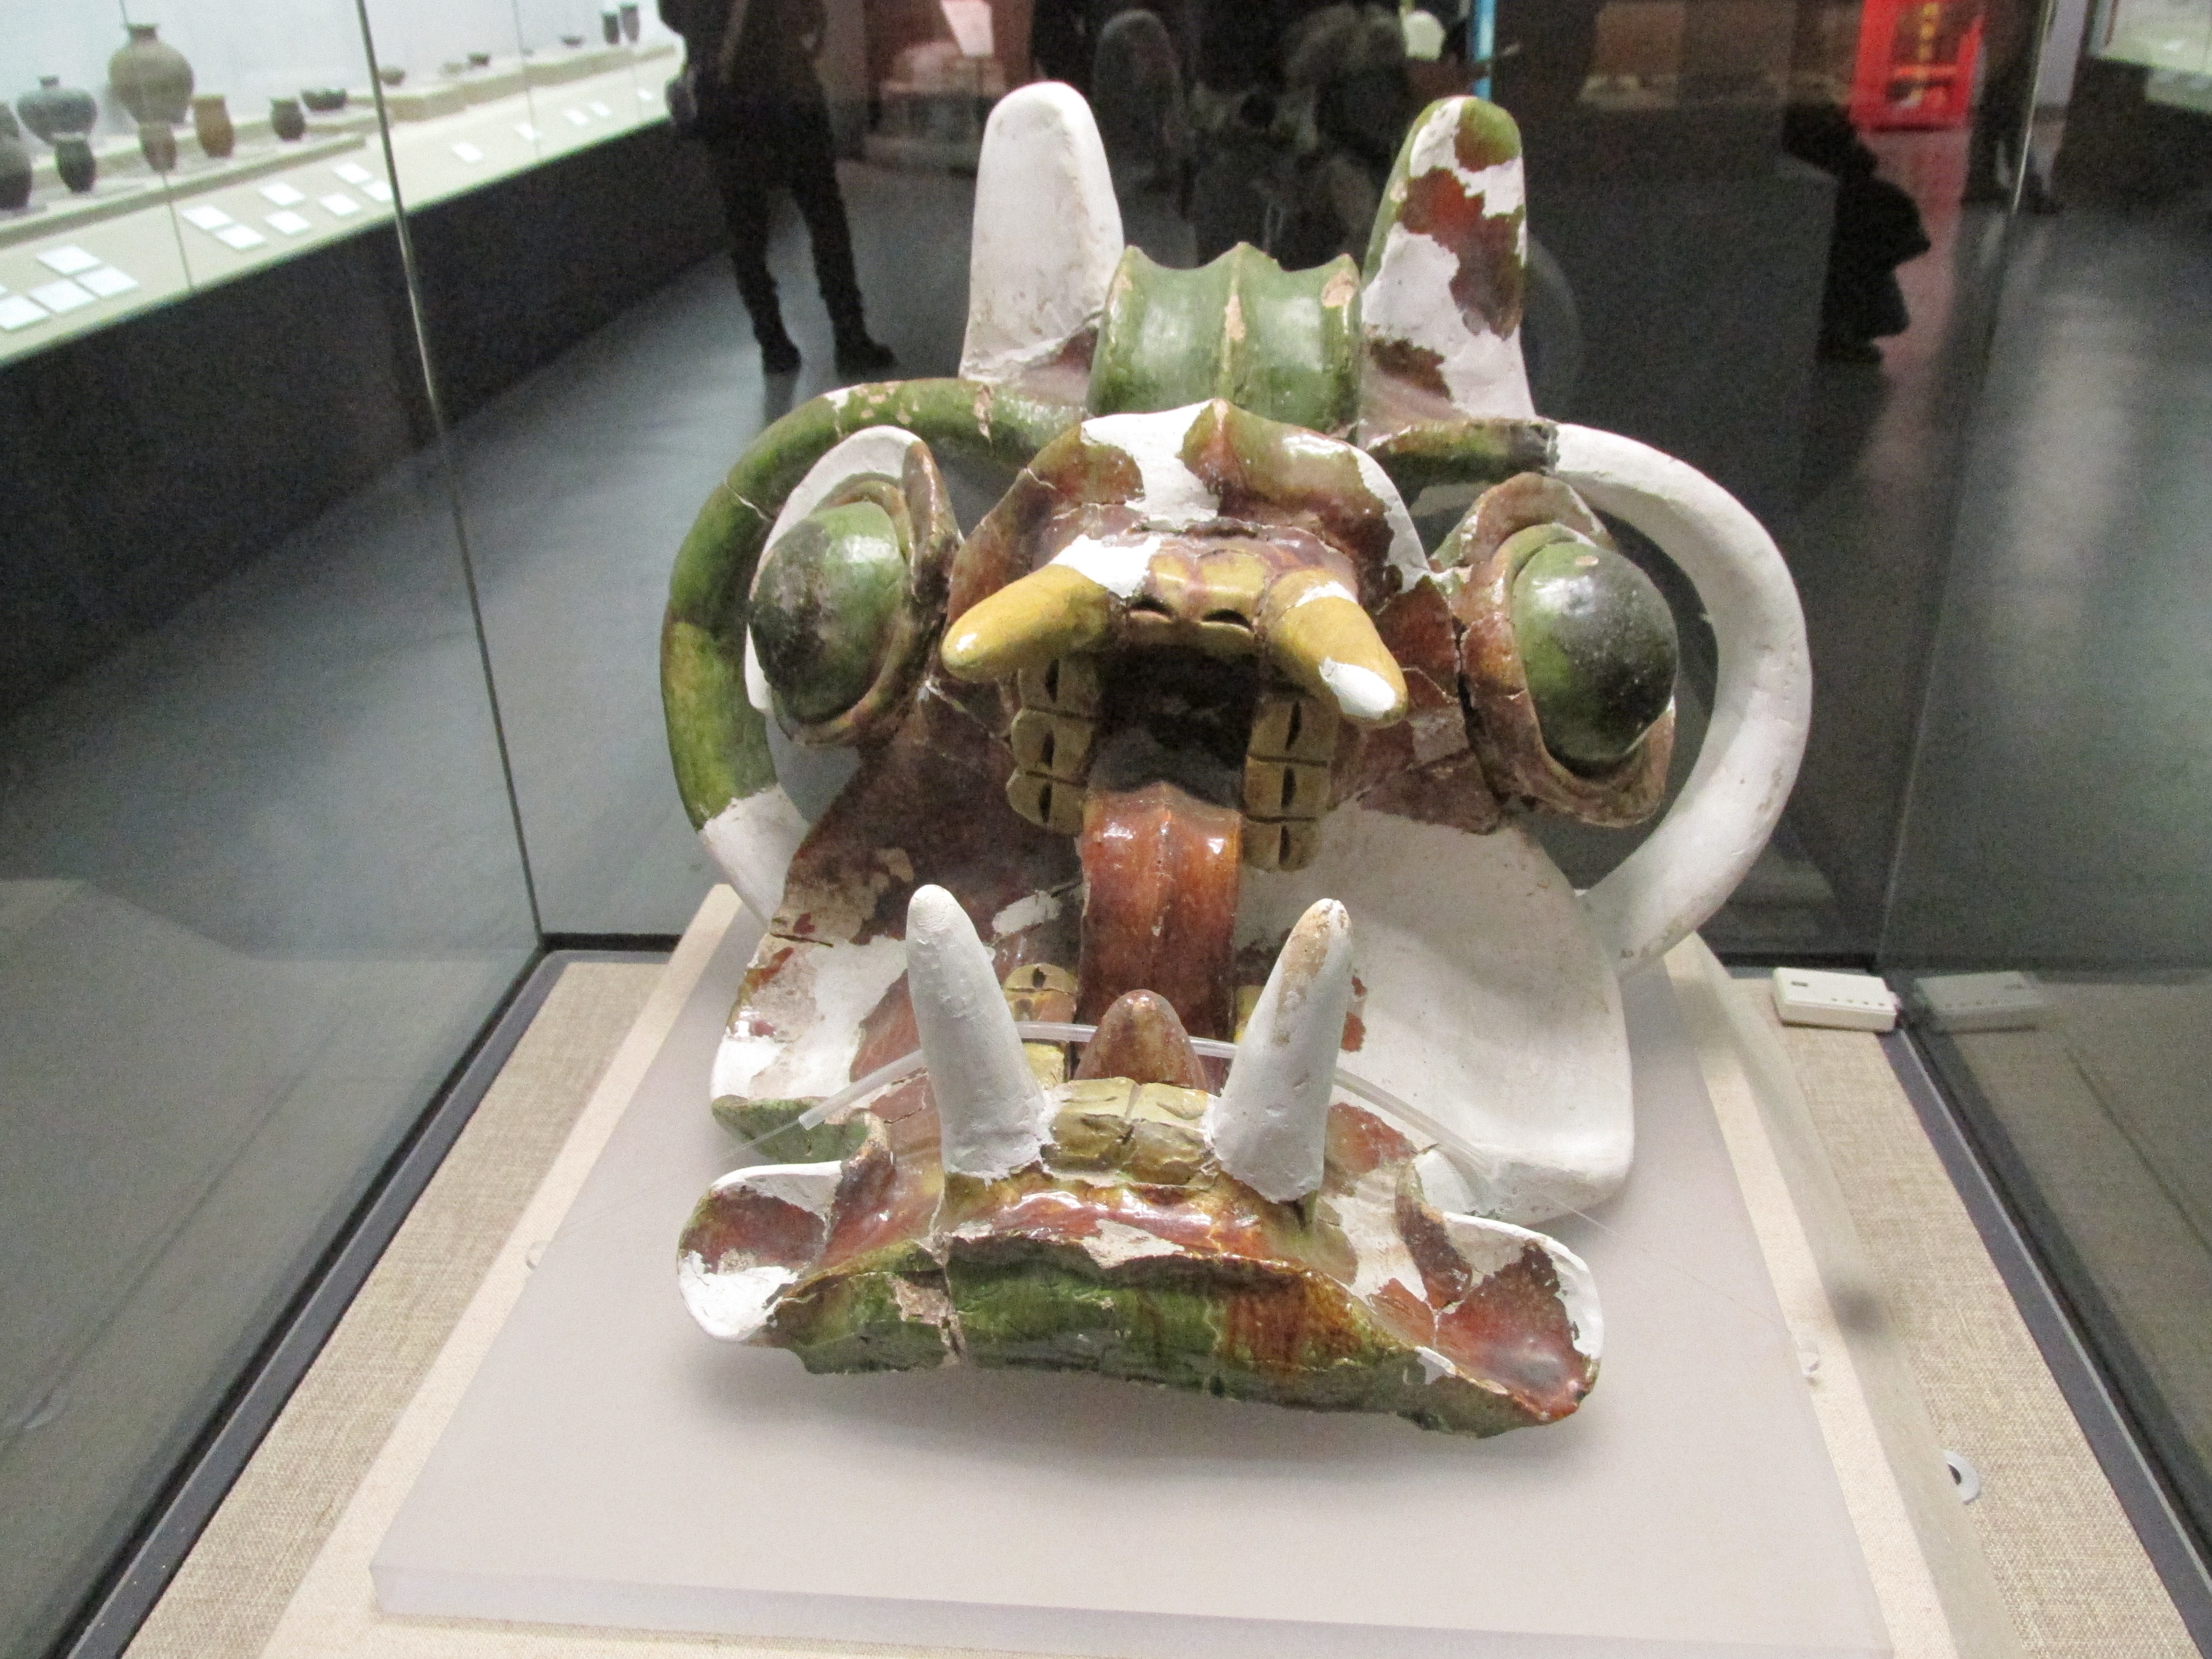
natural, sculpture, art